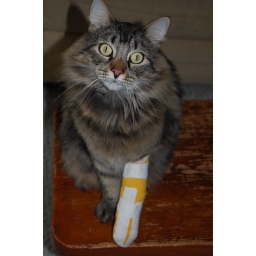
He soaked the old splint in dog bowl water and then wacked me in the mouth with it.